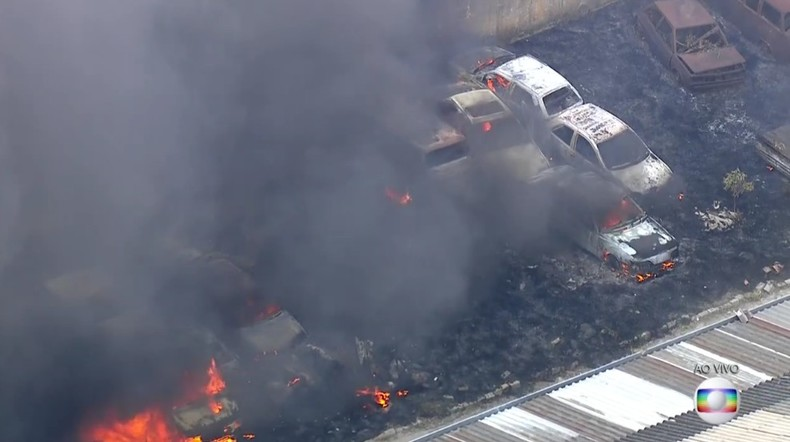
Fire: yes
Smoke: yes